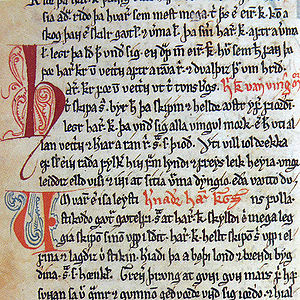
Harald Hårfager / Styre
Detalje fra Codex Frisianus fra ca 1330, indledningen til kapitel 15 i Harald Hårfagres saga.
Harald Hårfager var søn af Halvdan Svarte og konge i Norge fra ca. 871 til sin død.